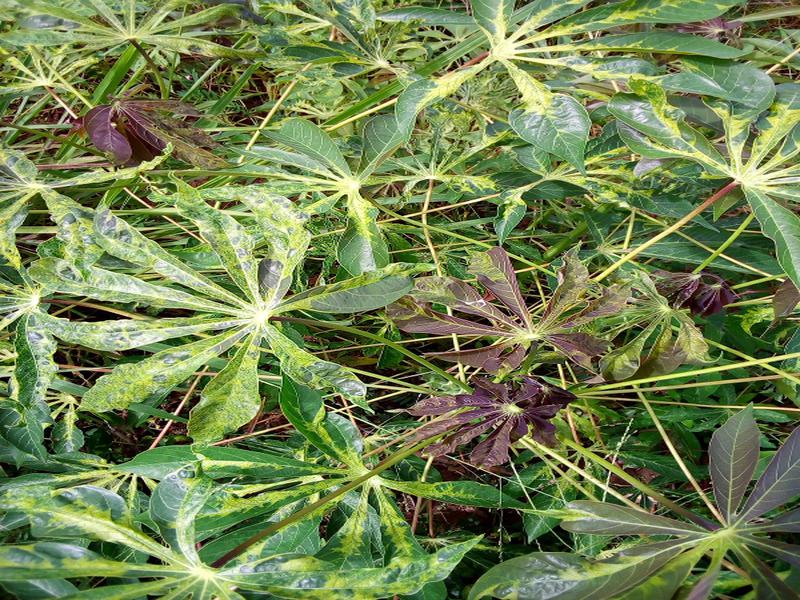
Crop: cassava
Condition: mosaic_disease